Crocheting Adventures with Hyperbolic Planes

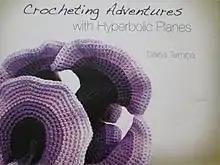
First edition

Crocheting Adventures with Hyperbolic Planes is a book on crochet and hyperbolic geometry by Daina Taimiņa. It was published in 2009 by A K Peters, with a 2018 second edition by CRC Press.